USS Pennsylvania (ACR-4)

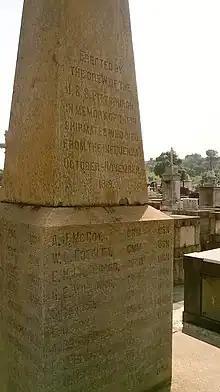
Memorial at São Francisco Xavier Cemetery in Rio de Janeiro, where the influenza victims were first buried

"Pennsylvania" operated on the east coast of the United States and in the Caribbean Sea until 8 September 1906, when she cleared Newport for the Asiatic Station, returning to San Francisco on 27 September 1907, for United States West Coast duty. She visited Chile and Peru in 1910.